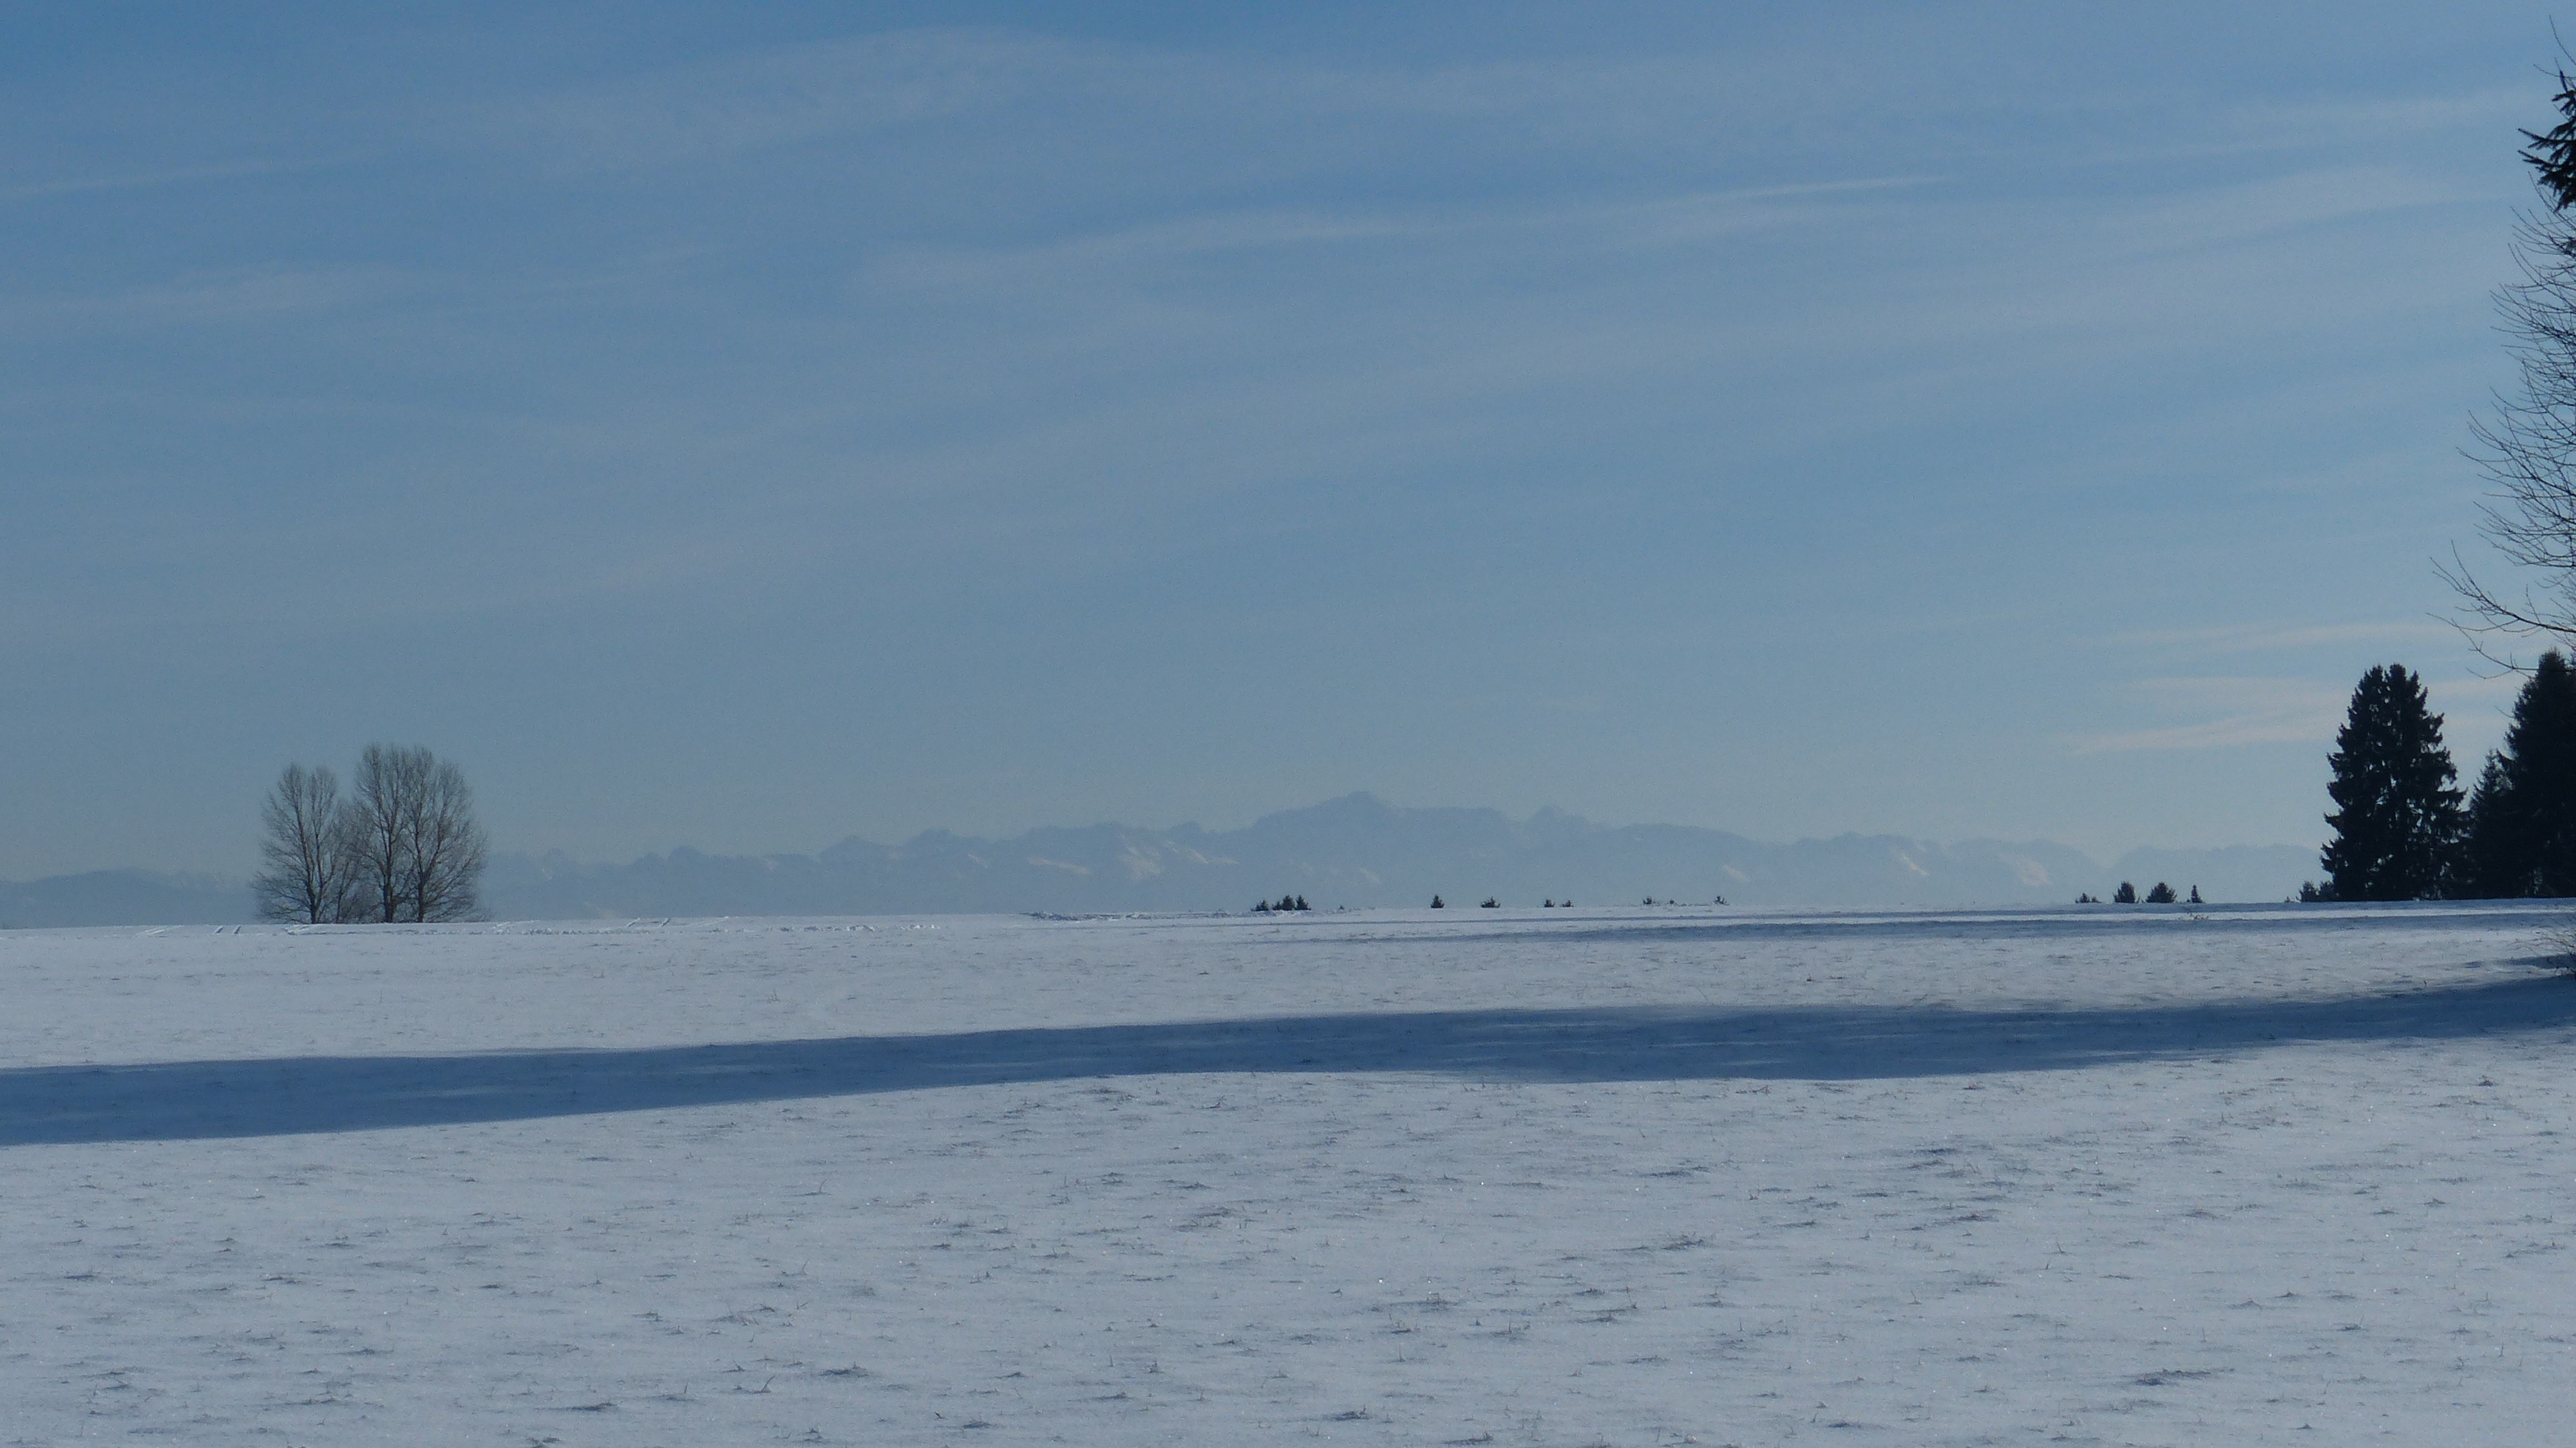
mountain, snow, winter, sun, lake, panorama, ice, weather, shadow, arctic, season, trees, mountains, zugspitze, blizzard, freezing, allgau